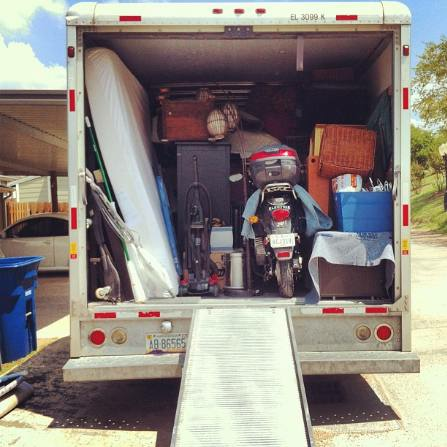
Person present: No